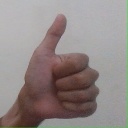
अक्षर: थ